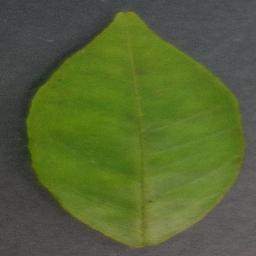
Label: Orange___Haunglongbing_(Citrus_greening)